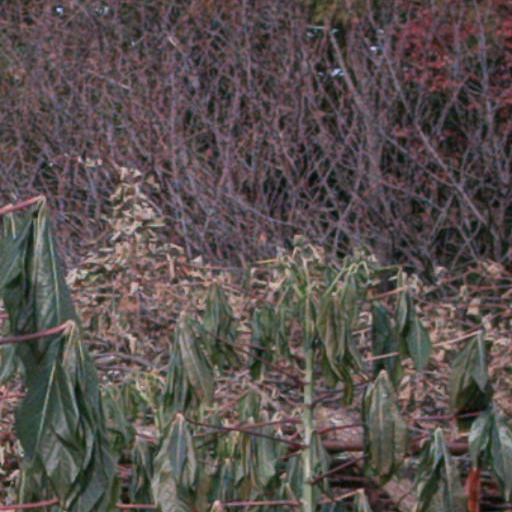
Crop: cassava